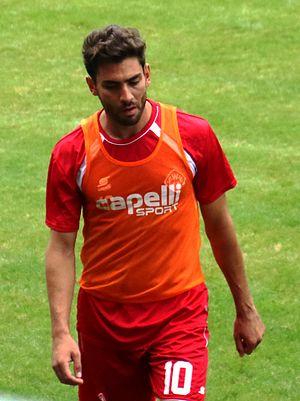
Nejmeddin Daghfous, né le 1ᵉʳ octobre 1986, est un Footballeur Tunisien évolue au poste de milieu de terrain avec le FC Würzburger Kickers en bundesliga2. Il a aussi une nationalité allemande.